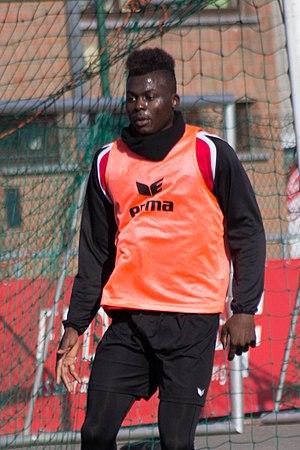
Entrainement du Royal Excel Mouscron, Futurosport, Mouscron. Le 22 Février 2018.
Frank Boya, né le 1ᵉʳ juillet 1996 à Douala au Cameroun, est un joueur de football international camerounais, qui évolue au poste de milieu de terrain au Royal Antwerp FC.